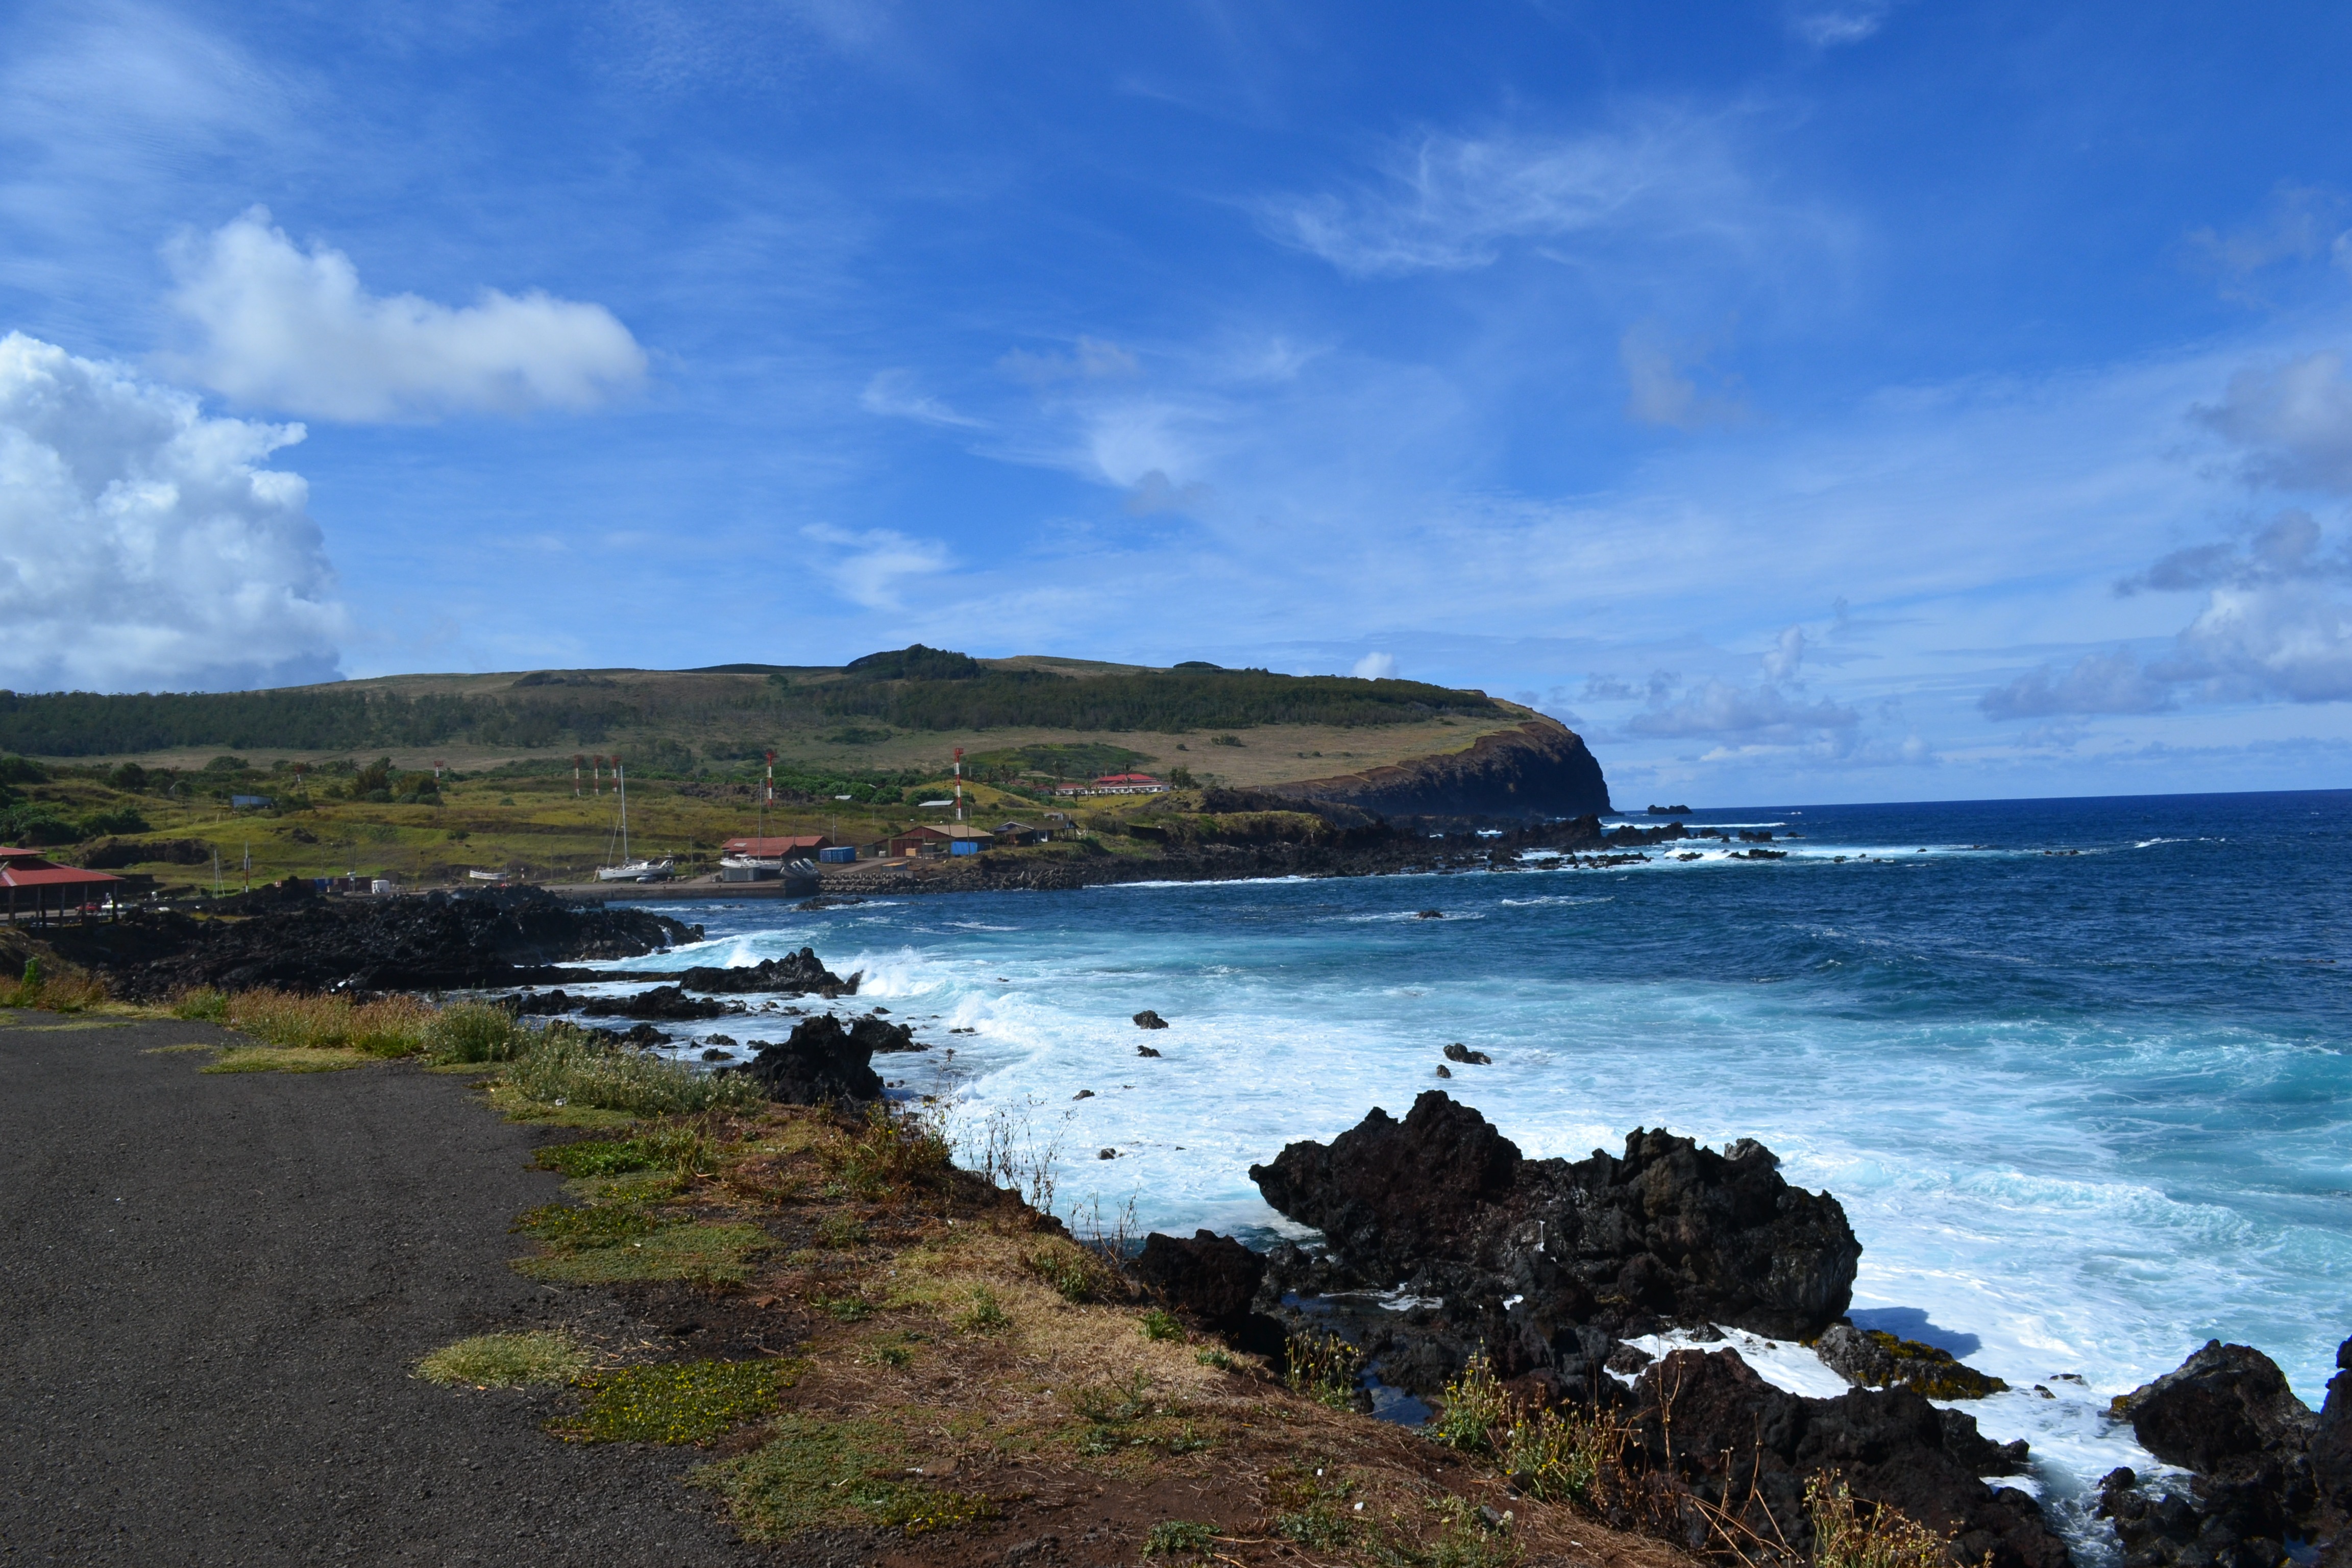
beach, landscape, sea, coast, water, rock, ocean, horizon, cloud, sky, shore, wave, cliff, cove, bay, island, terrain, body of water, cape, islet, landform, easter island, rapa nui, hangaroa, geographical feature